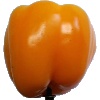
Label: Pepper Yellow 1